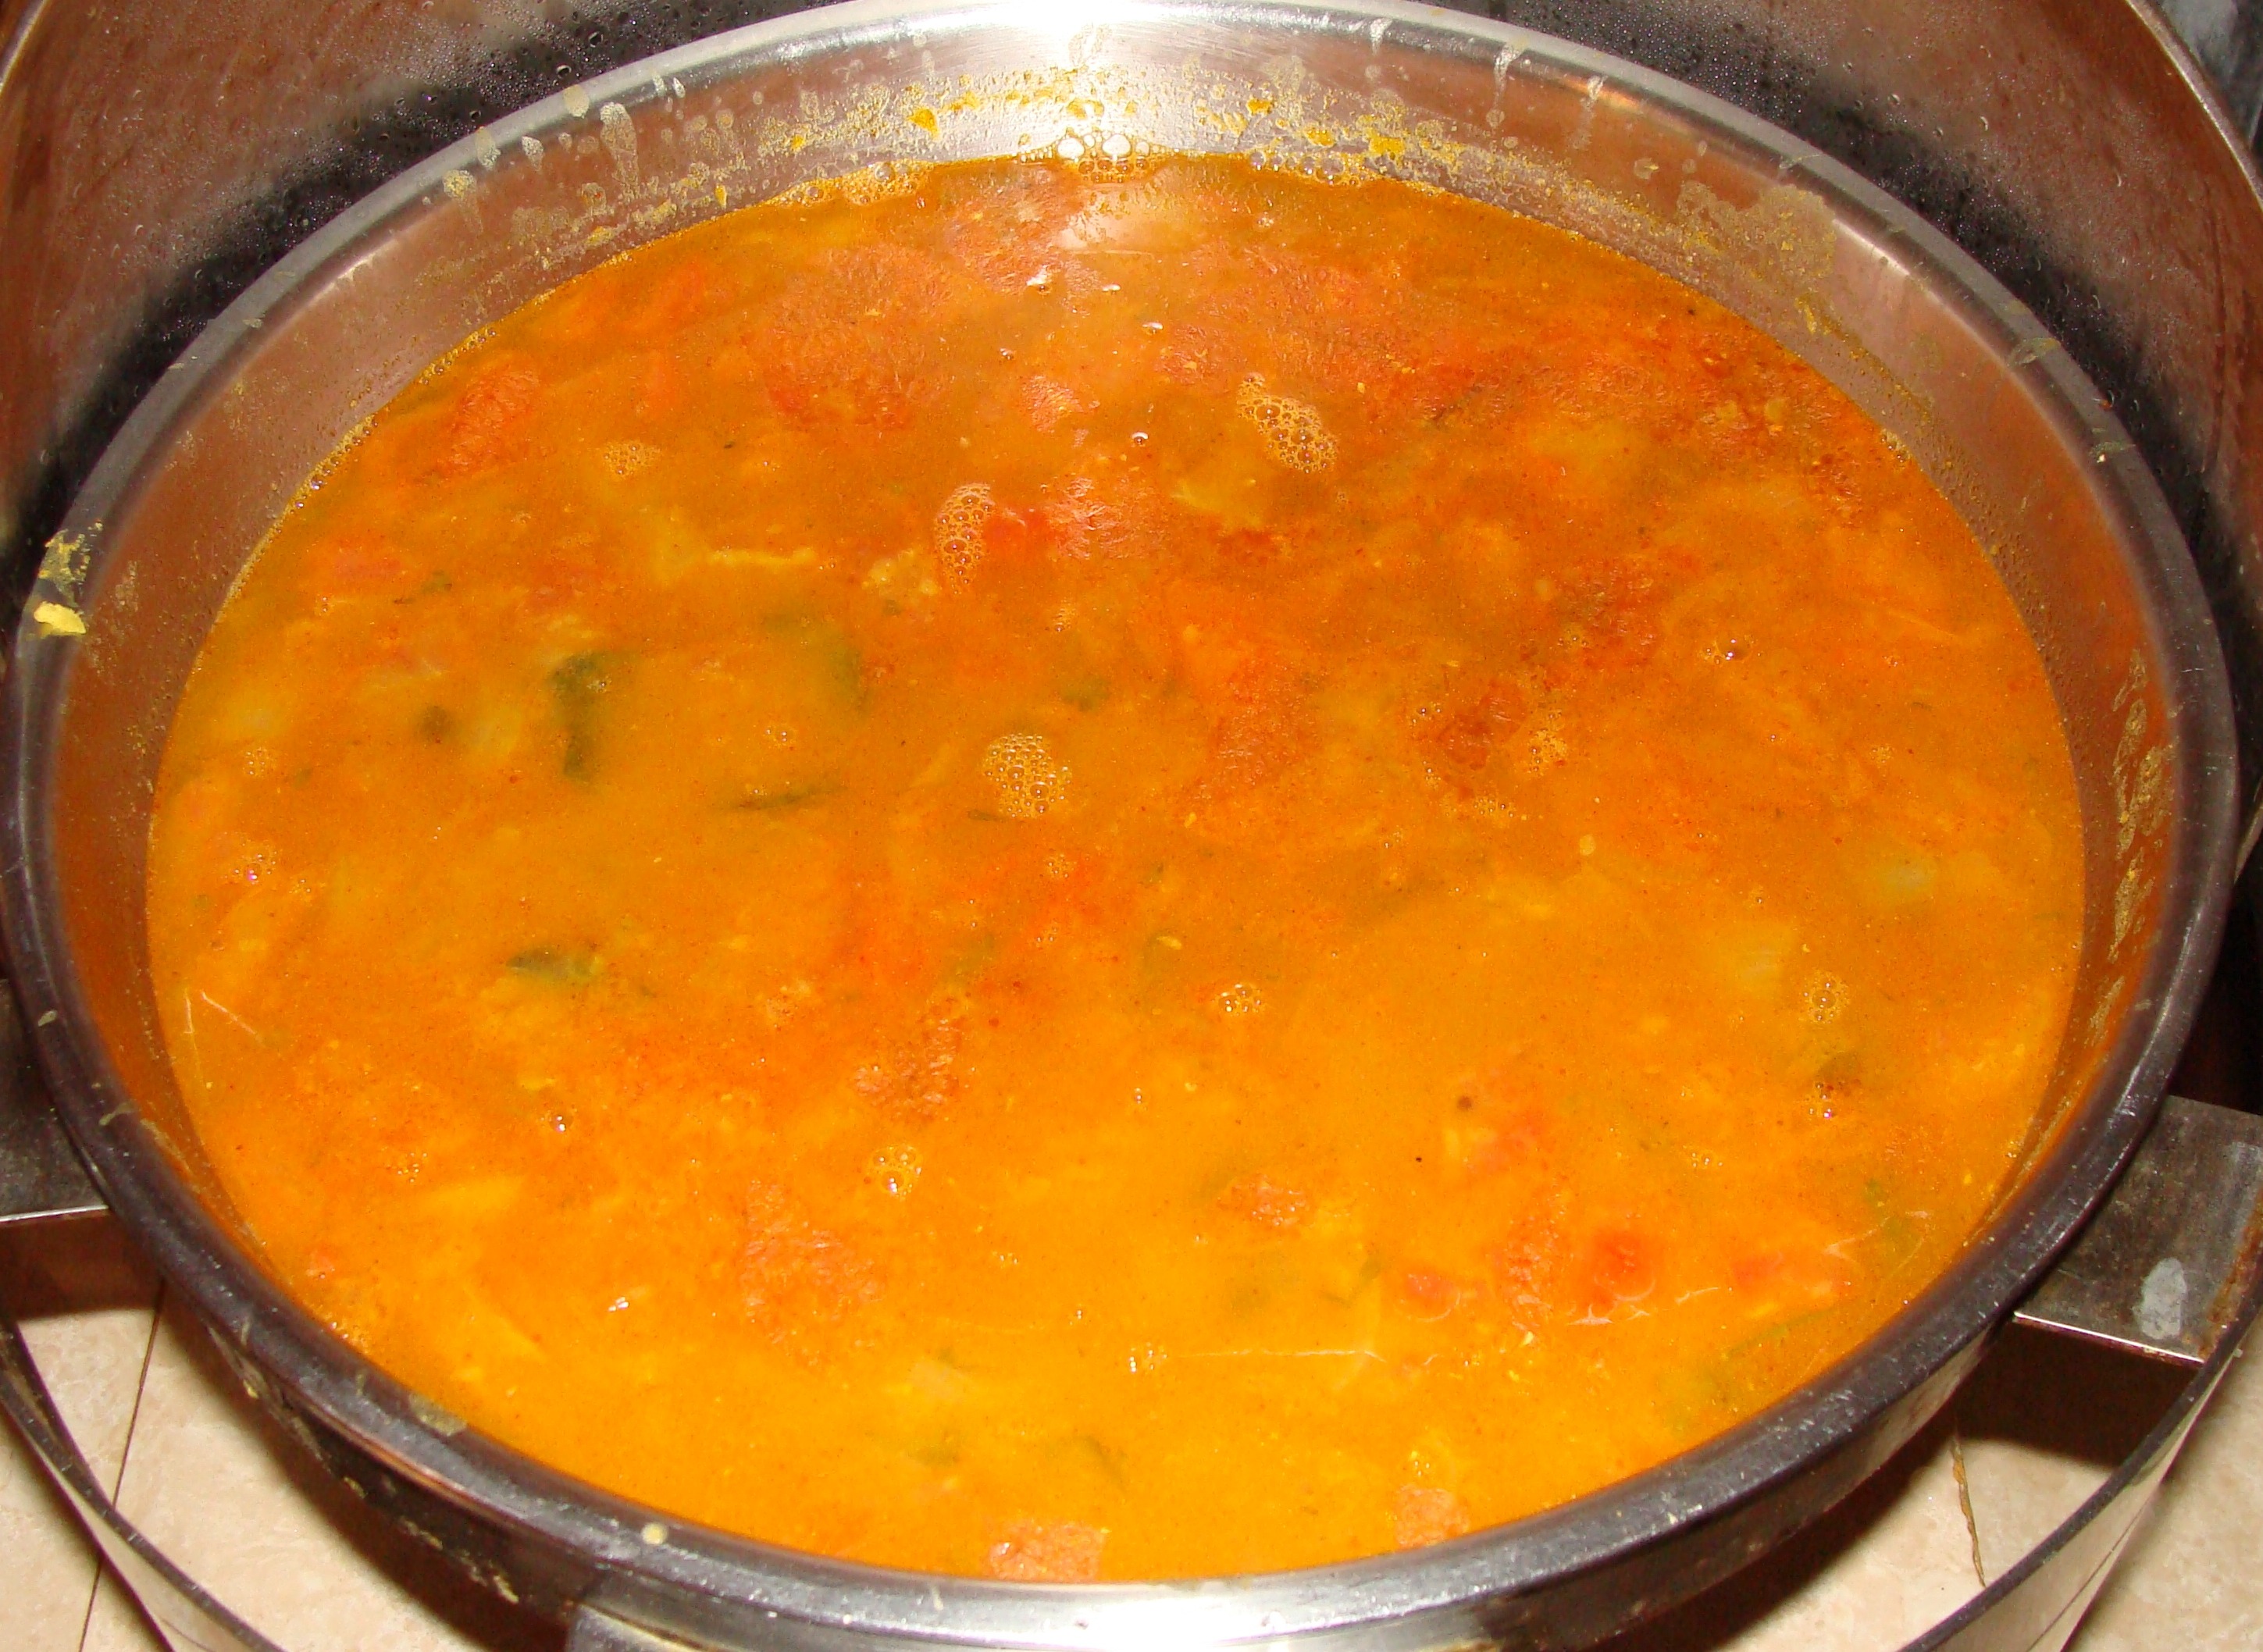
fruit, dish, food, produce, vegetable, cuisine, soup, calabaza, india, indian, curry, flowering plant, south indian, land plant, indian cuisine, sambar, tarhana, vegetable stew